Engineer Corps Memorial Centre

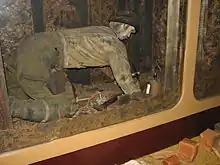
World War 1 Tunnellers Display

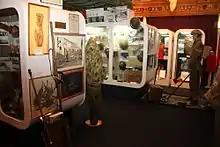
ECMC displays and exhibits

Within the museum building, houses the Kitchener Silver collection presented to the RNZE by the Kitchener family (Estate of Field Marshall Lord Kitchener), along with a range of other cups, plates, silverware, trophies, and medal collections, many dating back to the nineteenth century.